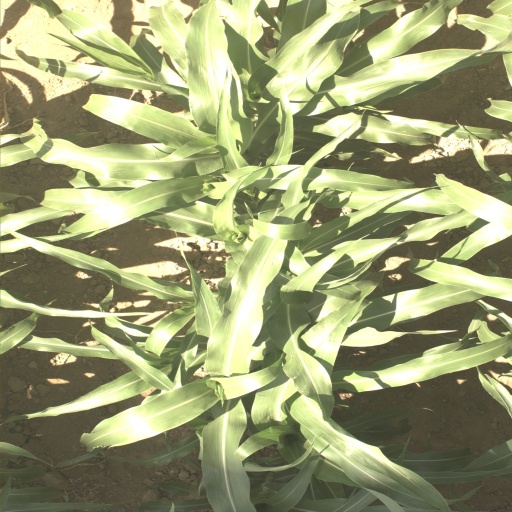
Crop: sorghum